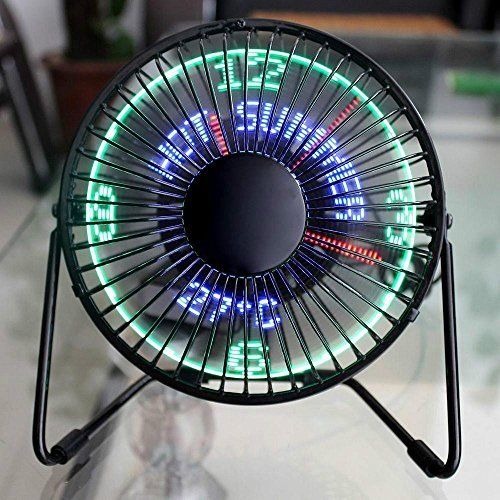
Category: fan